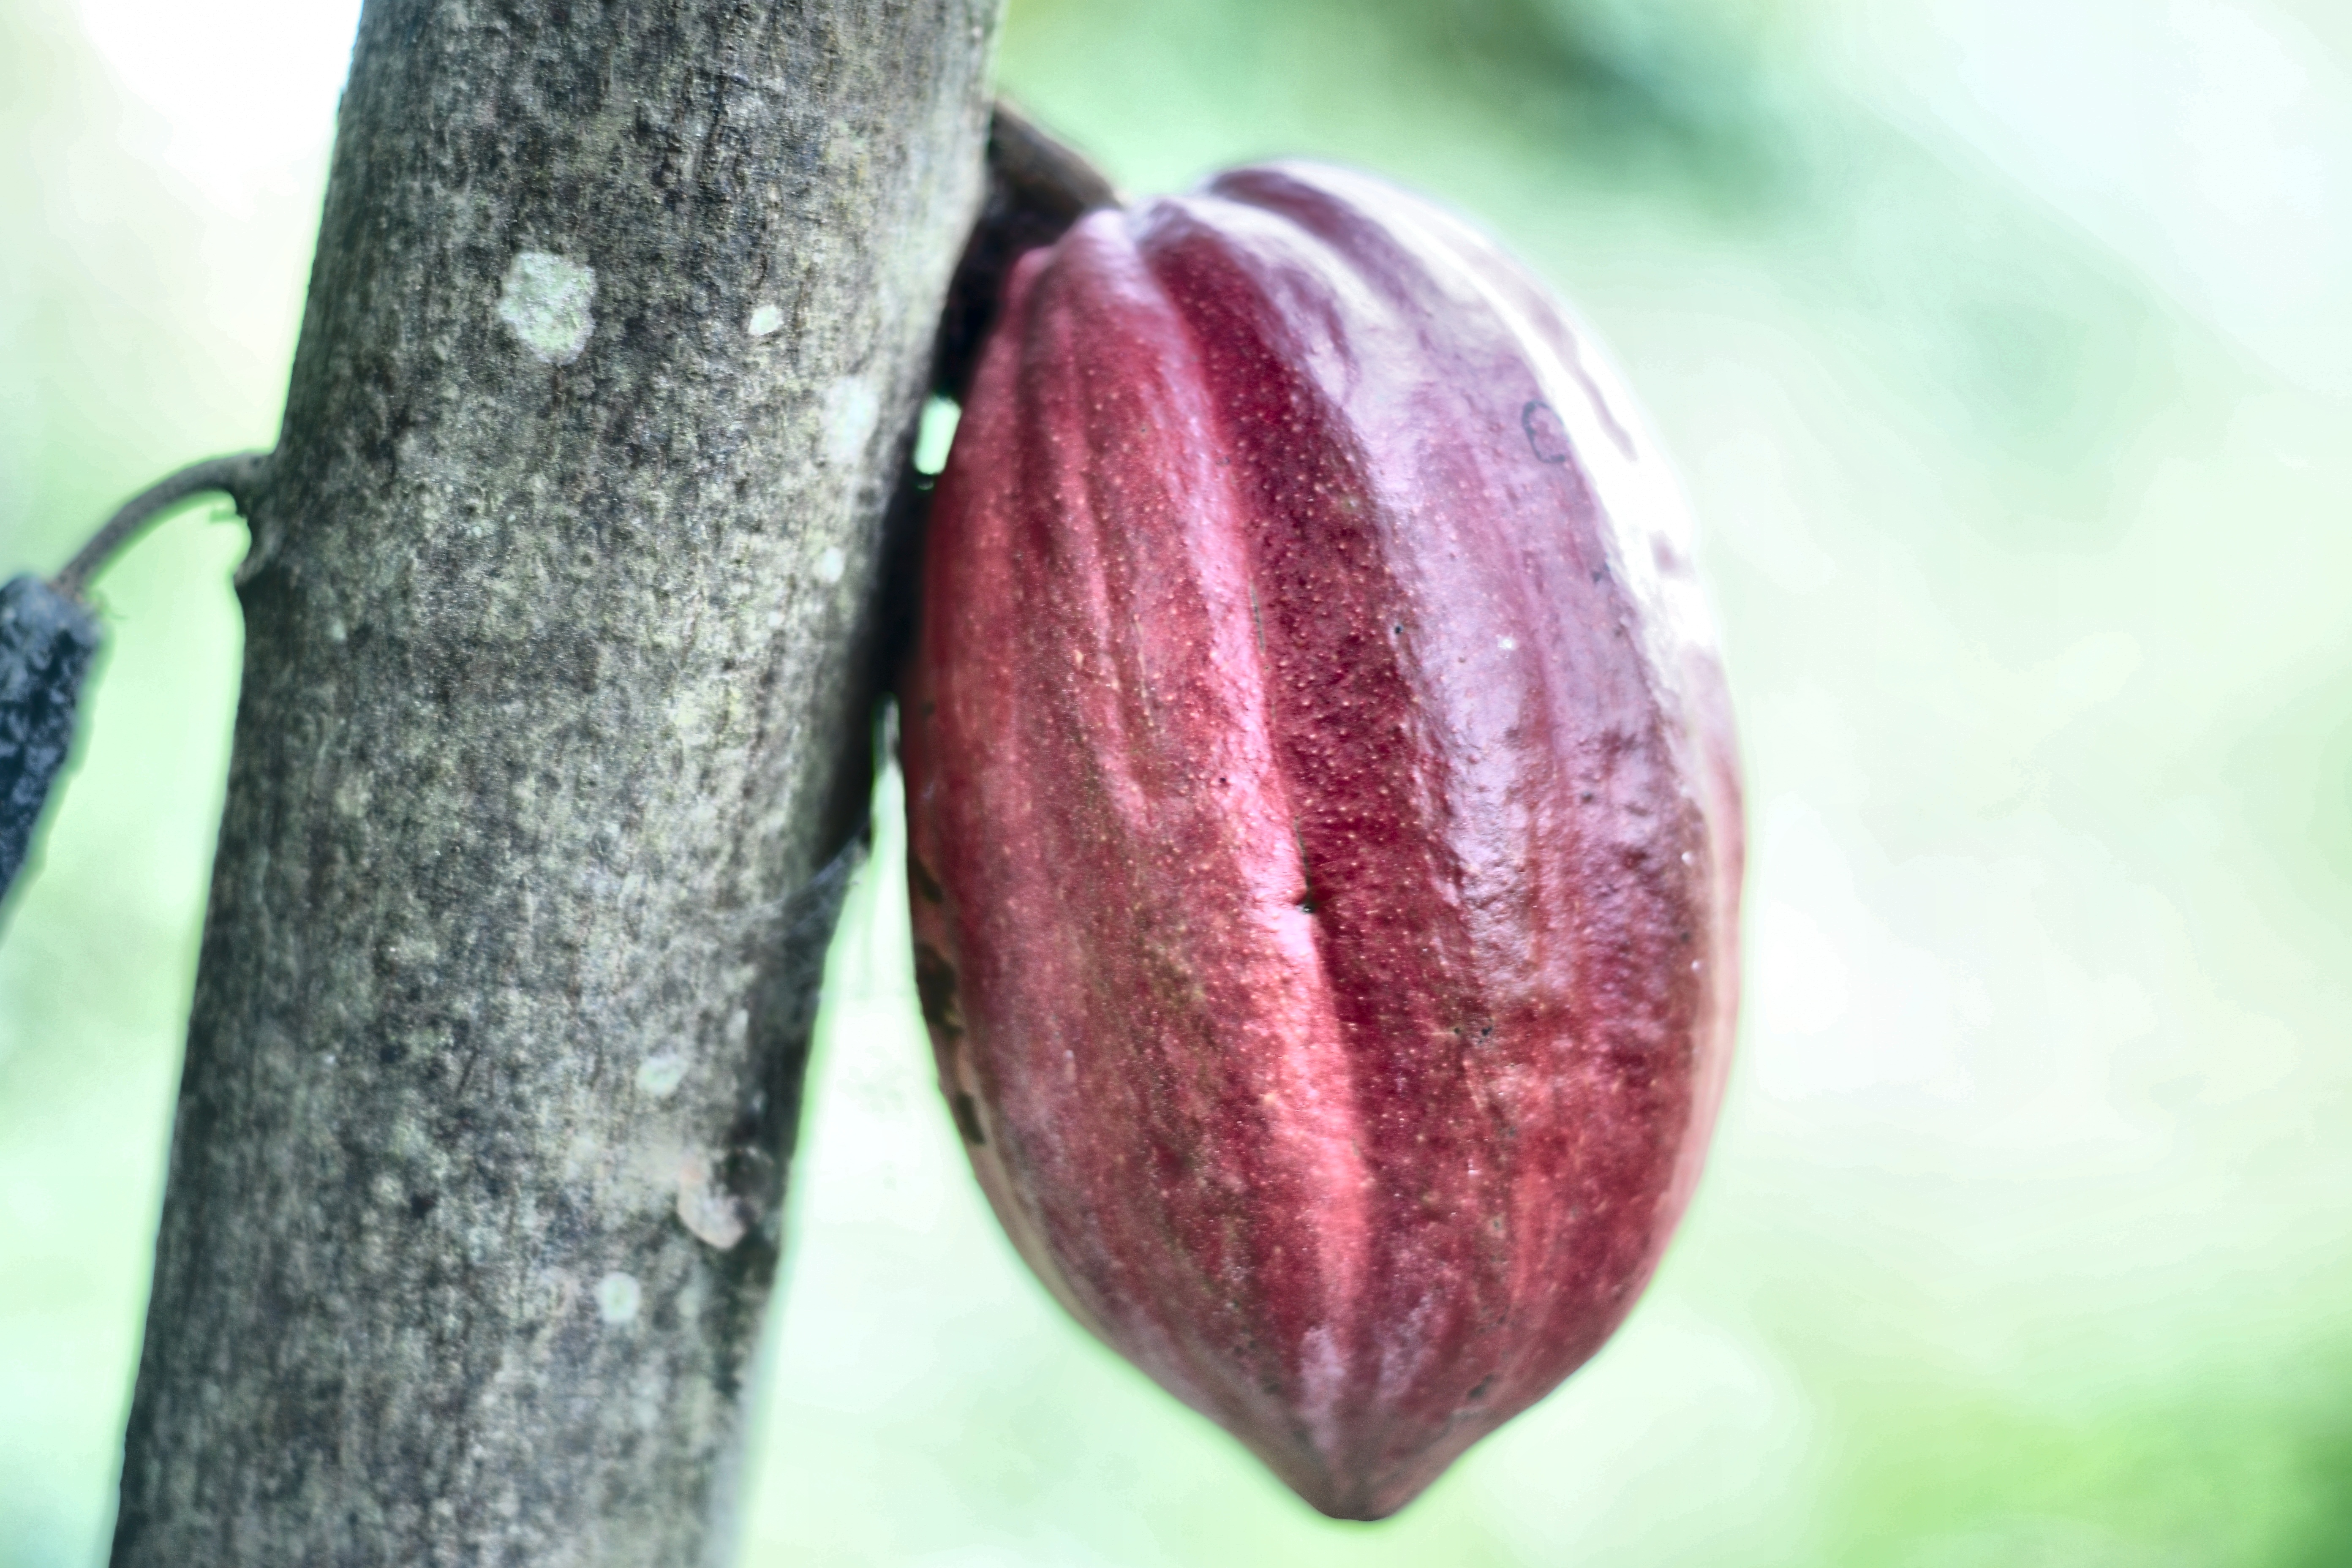
Maturity: unmature
Variety: Amelonado